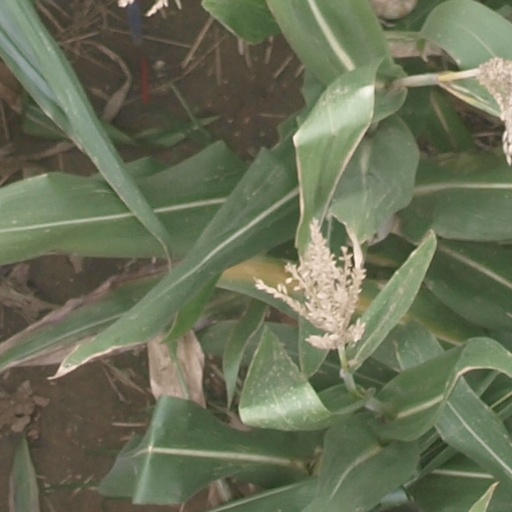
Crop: maize; corn